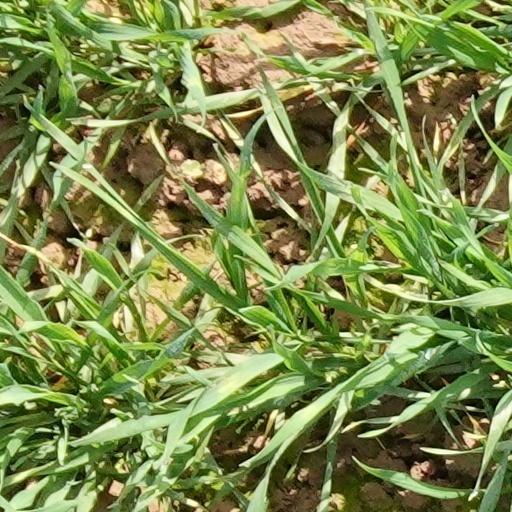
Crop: wheat